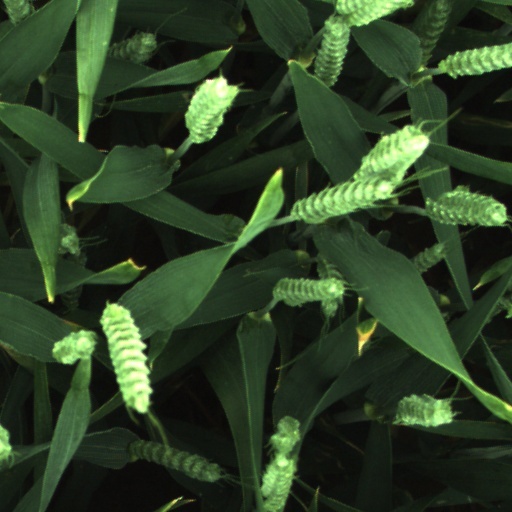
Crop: wheat